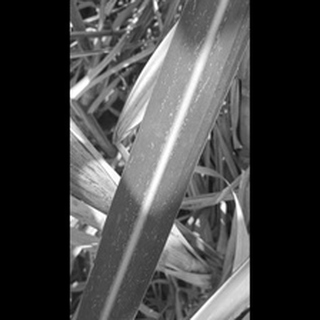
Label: sugarcane_mosaic